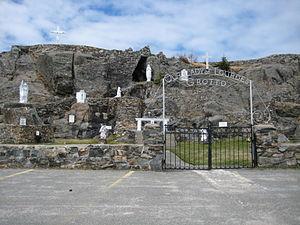
Après les apparitions de Lourdes, de très nombreuses répliques de la grotte de Lourdes sont réalisées, jusqu'en 1914. Ce n'est évidemment pas une date butoir. Après cette date, le nombre de copies de la grotte continue toujours d'évoluer. En 2015, un auteur a répertorié en France plus de 765 sites, et dans le reste du monde 321 copies de la grotte.